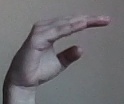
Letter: jeem